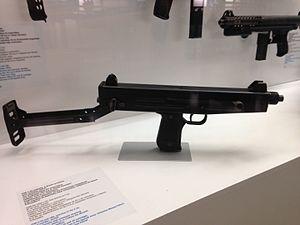
Le Star Modèle Z-84 est très proche de l'Uzi. Ce pistolet mitrailleur, inventé par l'ingénieur Eduardo Iraegui devait remplacer les anciens modèles Star Z-70B en dotation dans tous les services militaires et policiers du Royaume espagnol. Mais il fut surclassé par l'excellent Heckler et Koch MP5. Le modèle Z-84 fut produit pour le marché commercial dans le calibre 9mm largo. Dans la troupe de l'armée espagnole cette arme est appelé « la zeta ». Seule la version a canon court a été produite en petite série. Elle chambre le 9mm Parabellum.